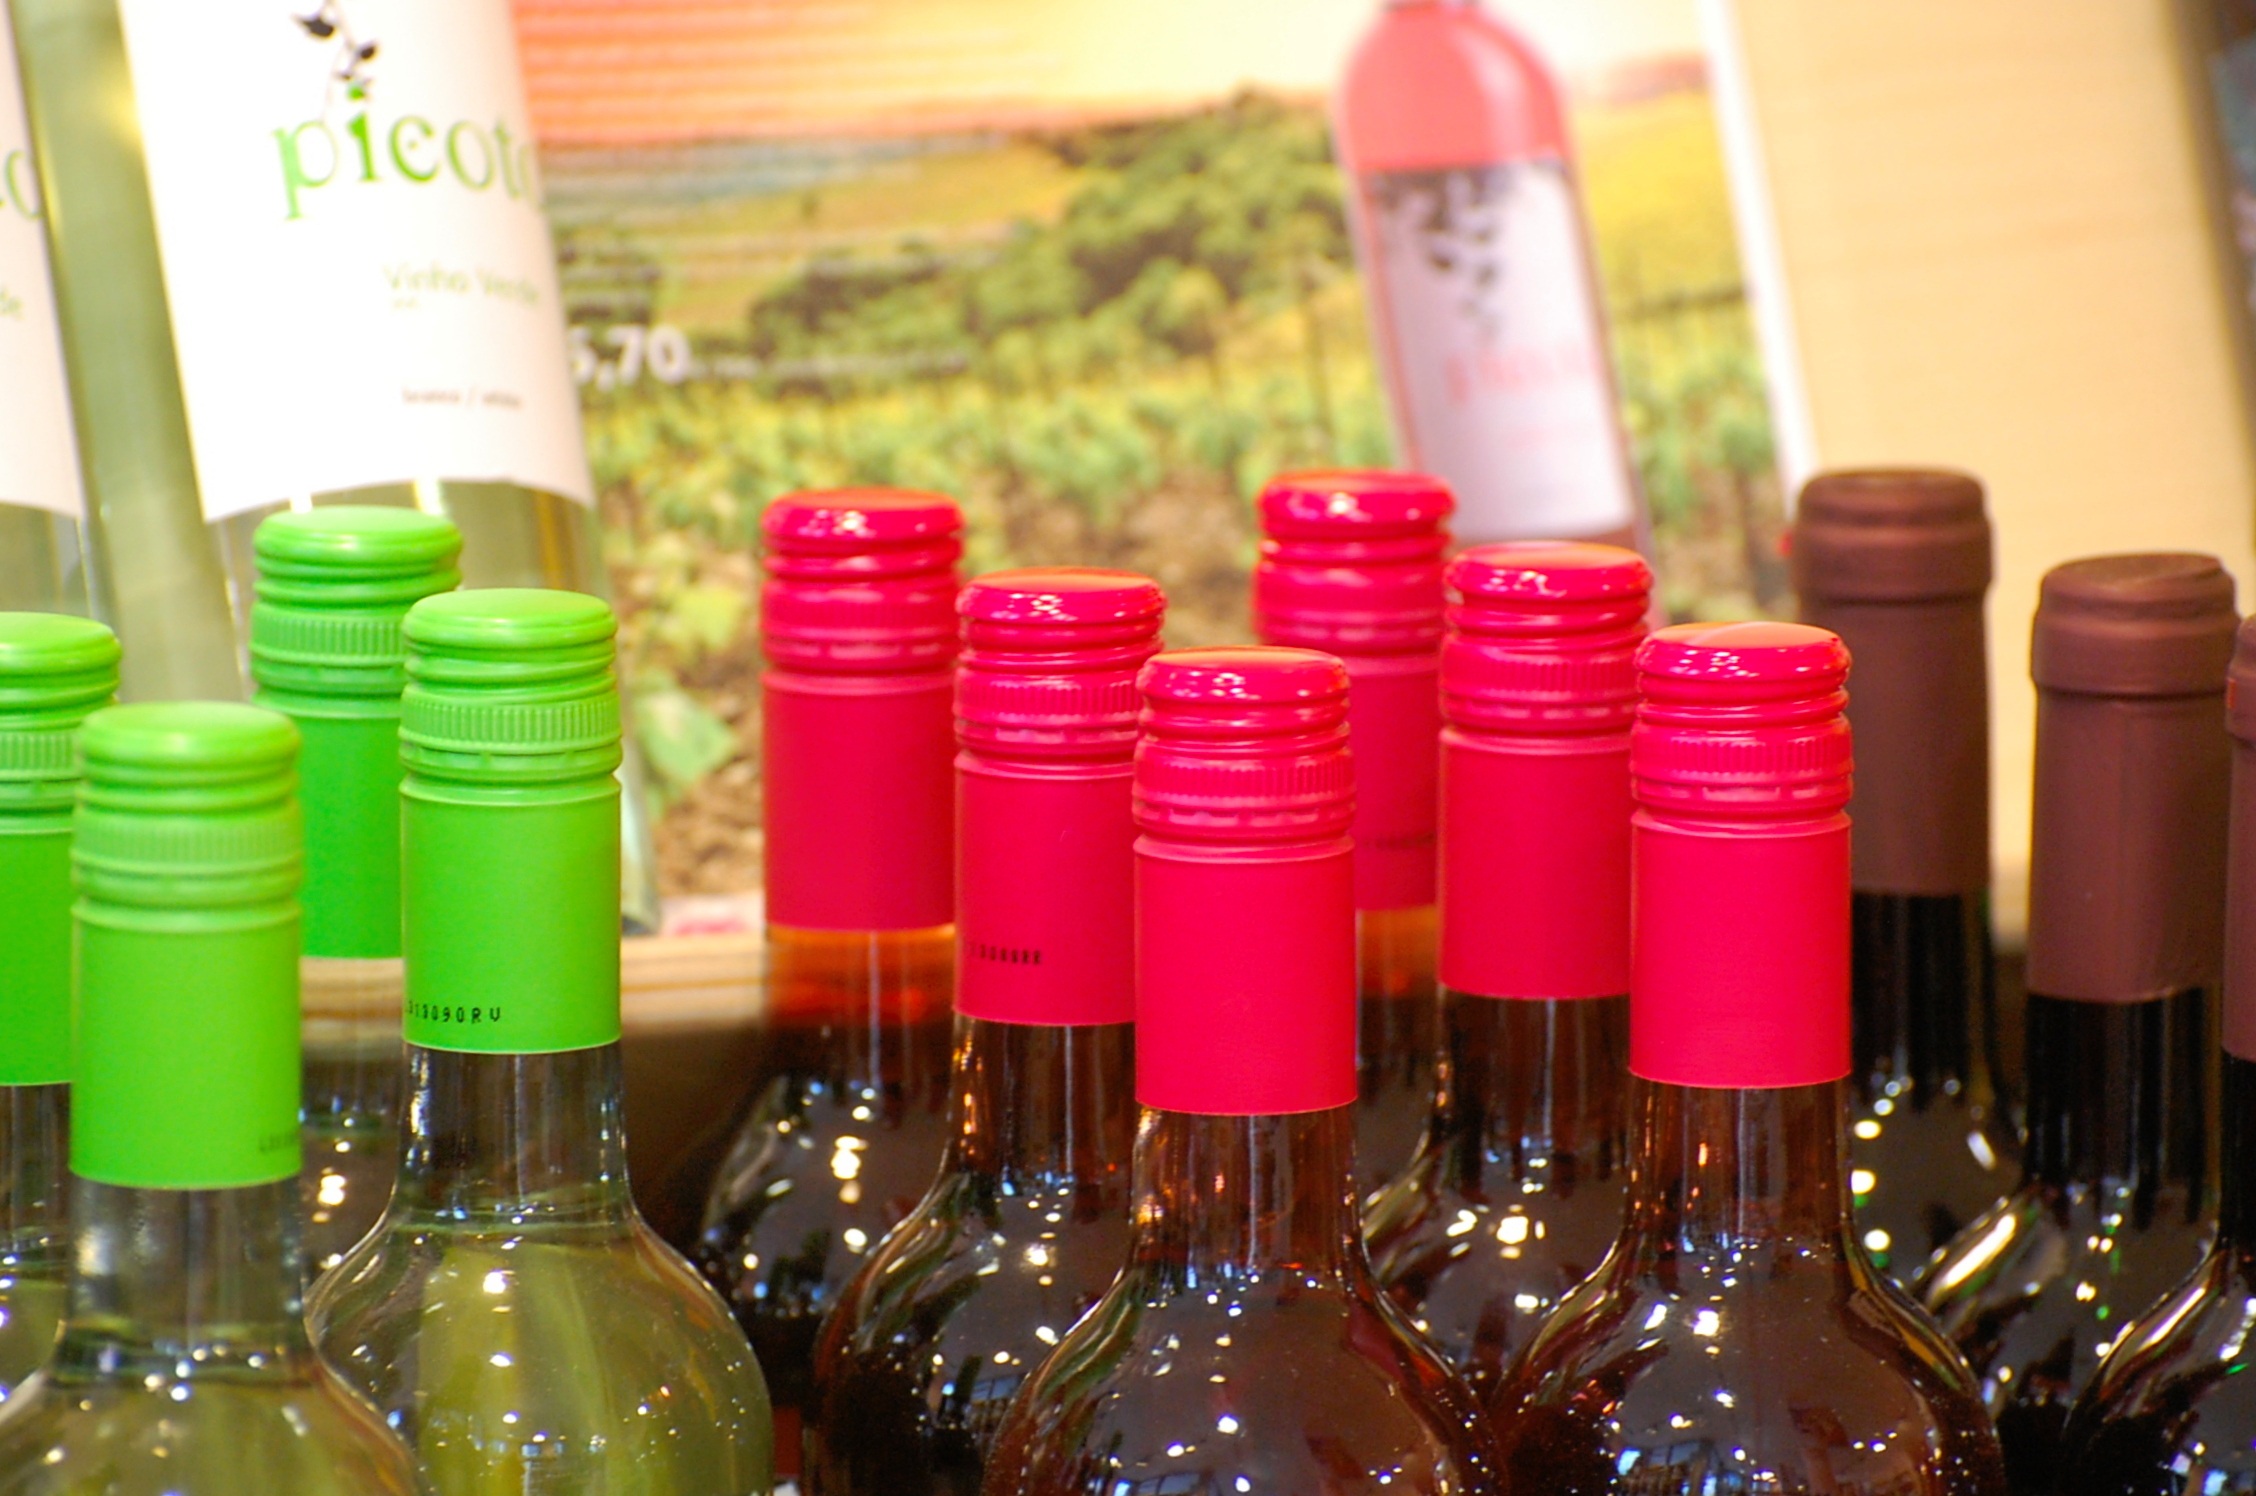
wine, glass, green, red, color, bottle, colorful, glass bottle, bottles, beauty, liqueur, cosmetics, gaudy